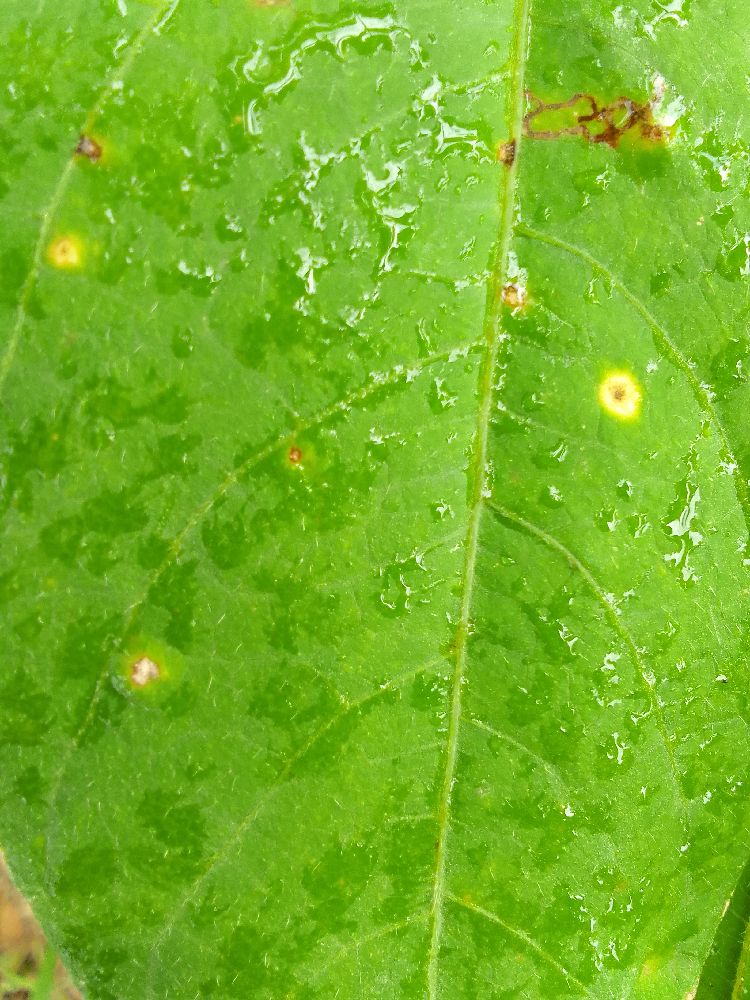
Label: rust